Hugh Miller

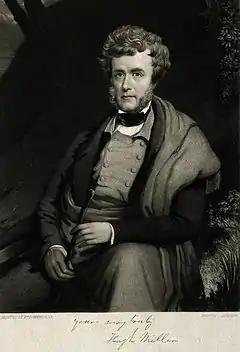
Hugh Miller

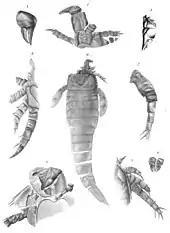
Fossils of "Hughmilleria socialis"

Miller was born in Cromarty, the first of three children of Harriet Wright ("bap". 1780, "d". 1863) and Hugh Miller ("bap". 1754, "d". 1807), a shipmaster in the coasting trade. Both parents were from trading and artisan families in Cromarty. His father died in a shipwreck in 1807, and he was brought up by his mother and uncles. He was educated in a parish school where he reportedly showed a love of reading. It was at this school that Miller was involved in an altercation with an Afro-Caribbean classmate in which he stabbed his thigh. Miller was subsequently expelled from the school following an unrelated incident. At 17 he was apprenticed to a stonemason, and his work in quarries, together with walks along the local shoreline, led him to the study of geology. In 1829 he published a volume of poems, and soon afterwards became involved in political and religious controversies, first connected to the Reform Bill, and then with the division in the Church of Scotland which led to the Disruption of 1843.